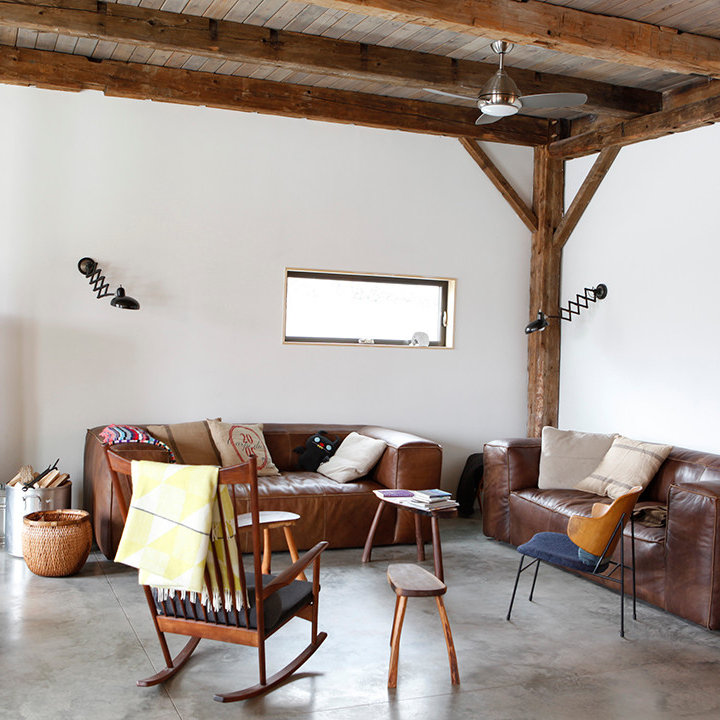
Style: Rustic